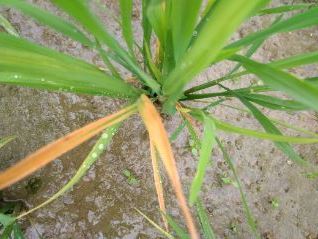
Disease: Tungro